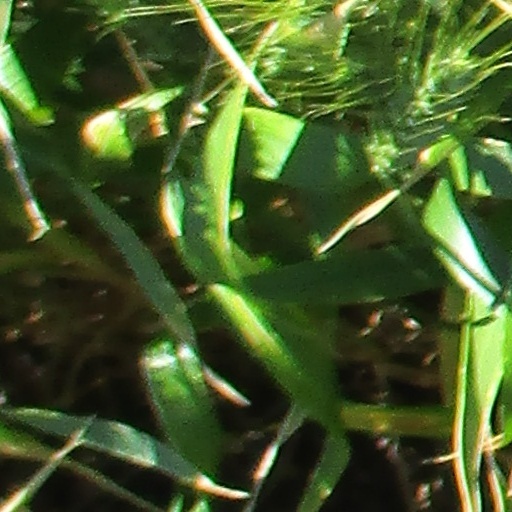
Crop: wheat